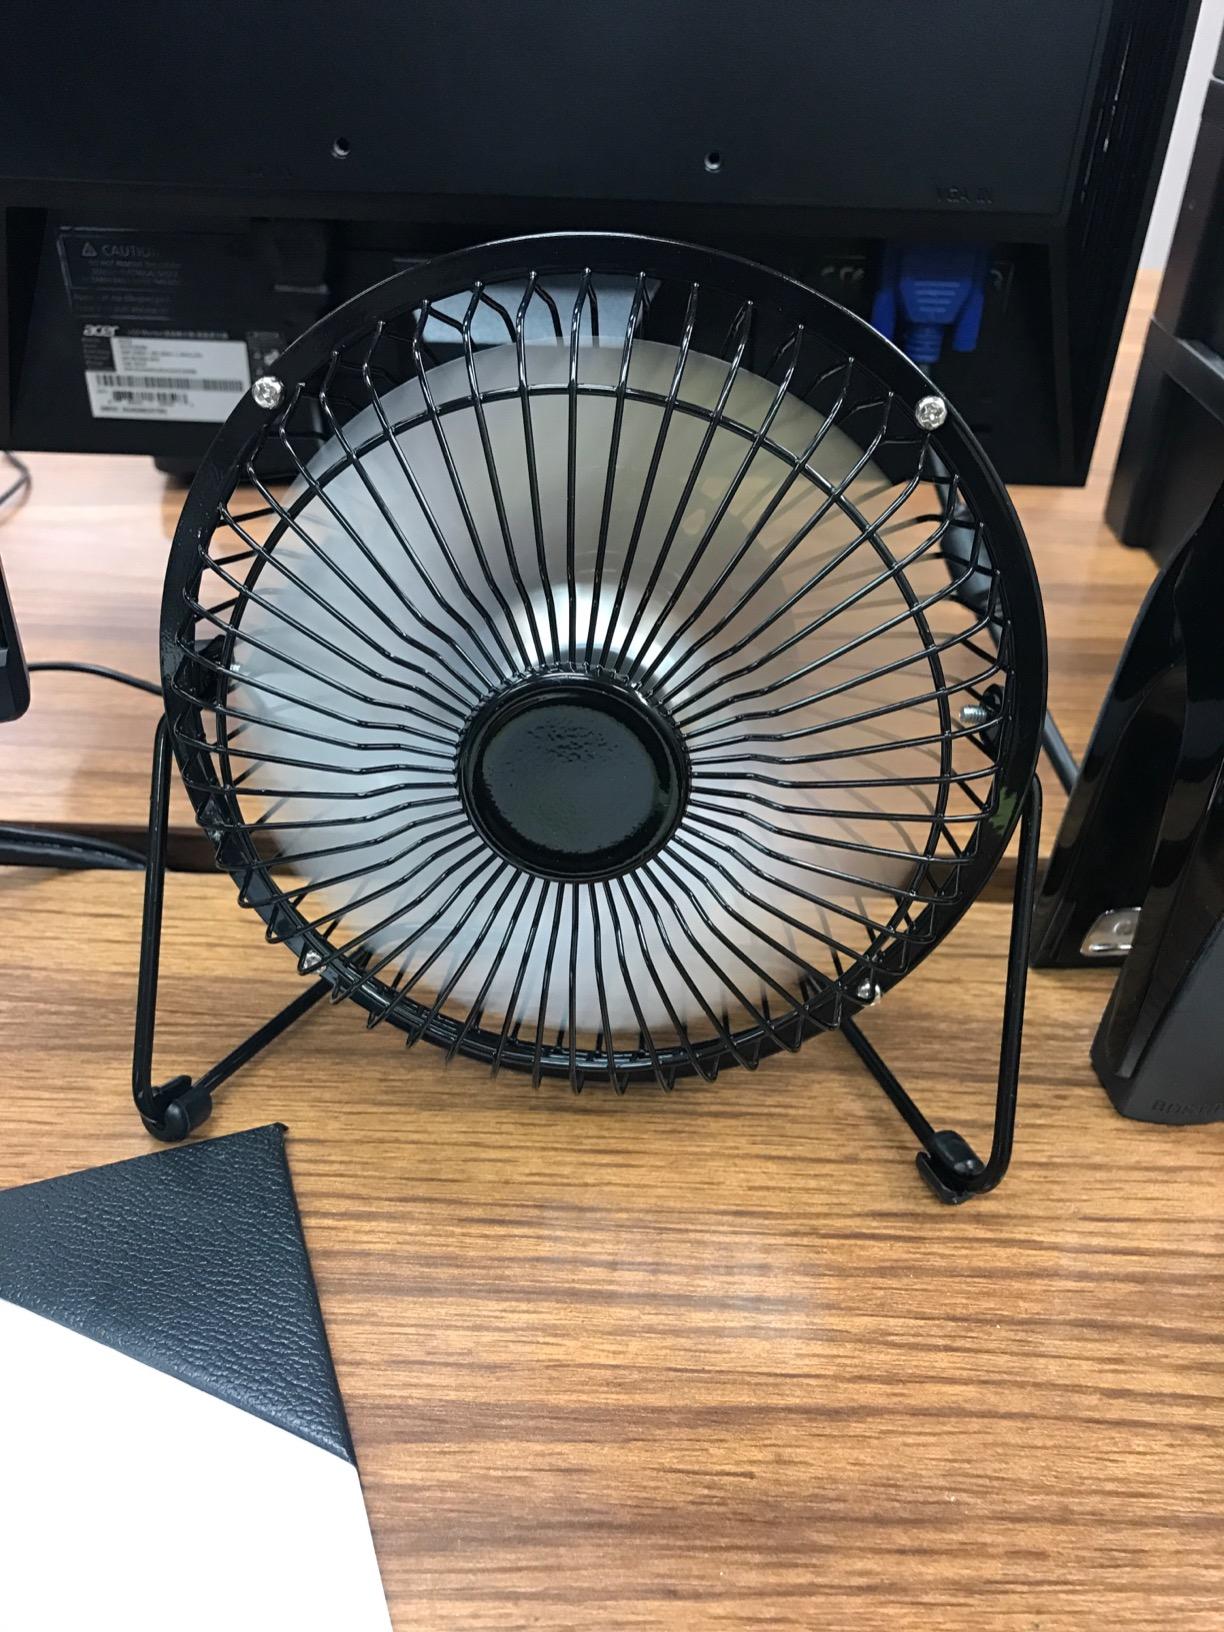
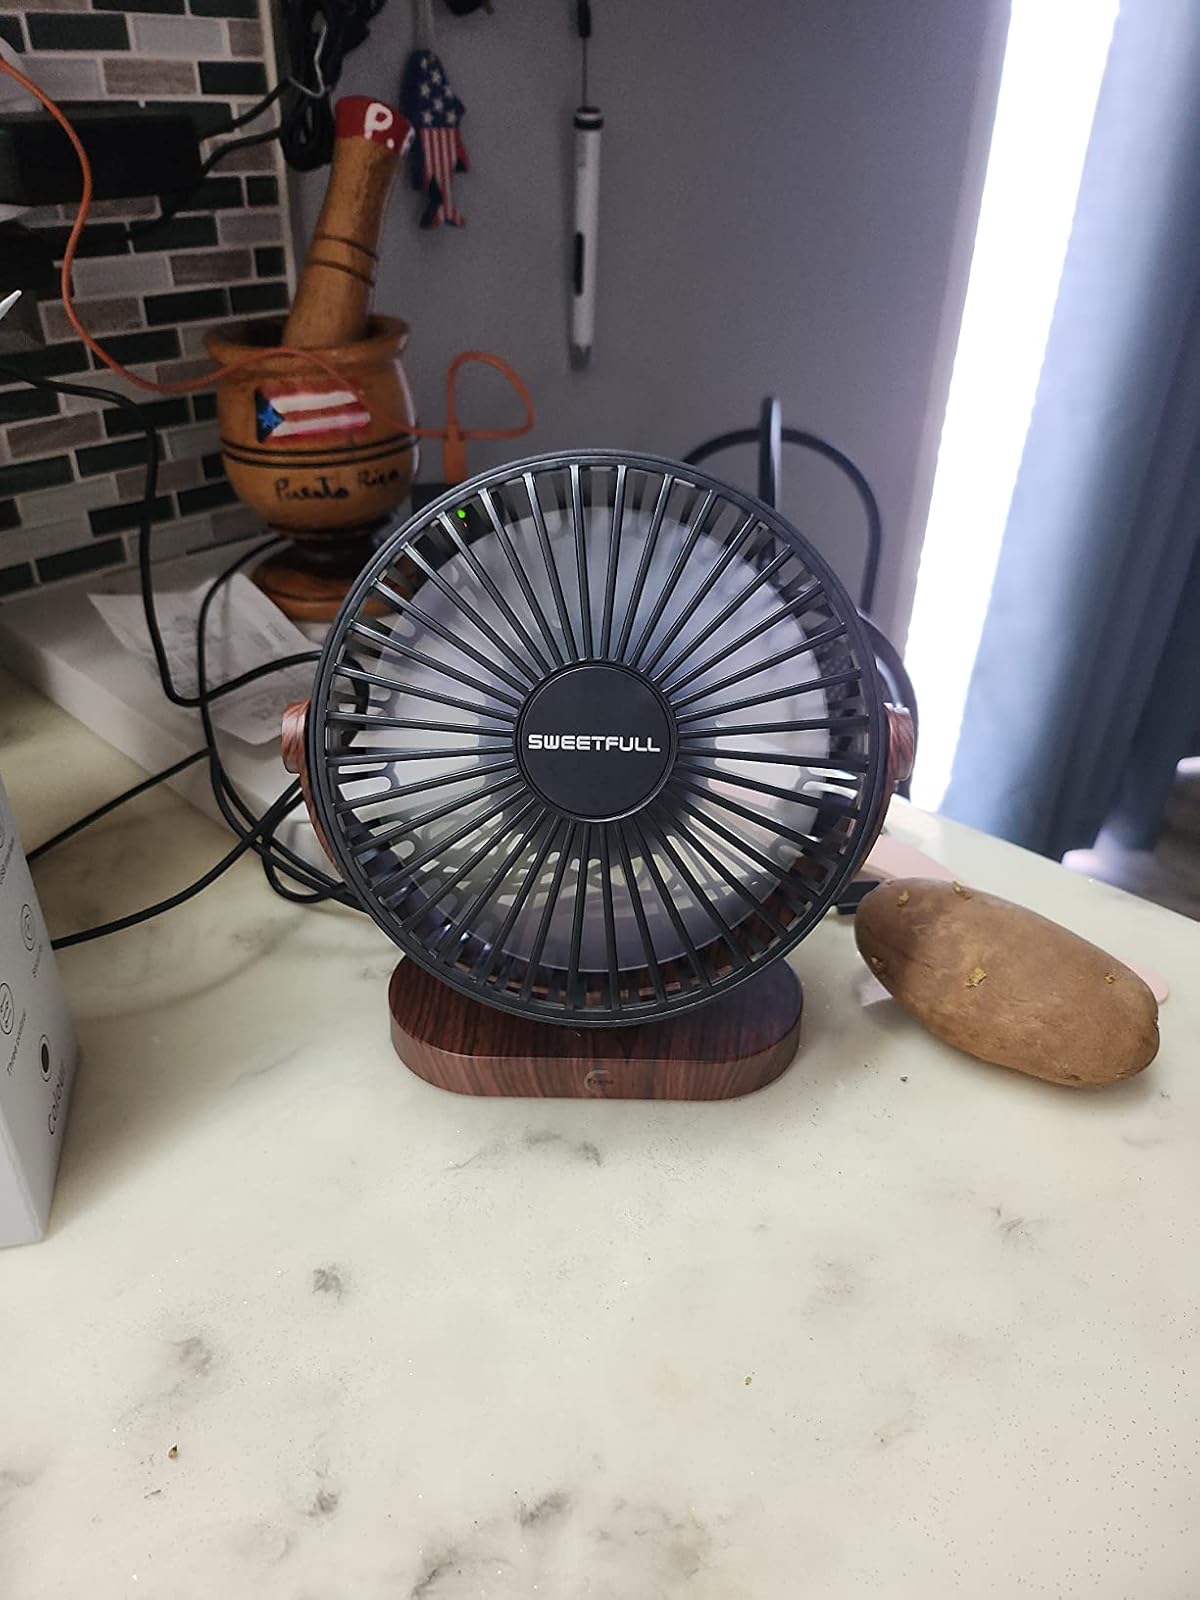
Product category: fan
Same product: no